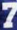
Number: 7